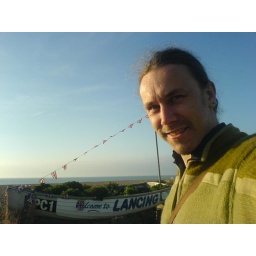
An office of mine over looks this boat now used to welcome visitors to the seafront at Lancing.